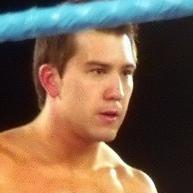
Age: 22